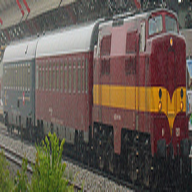
Vehicle type: Trains